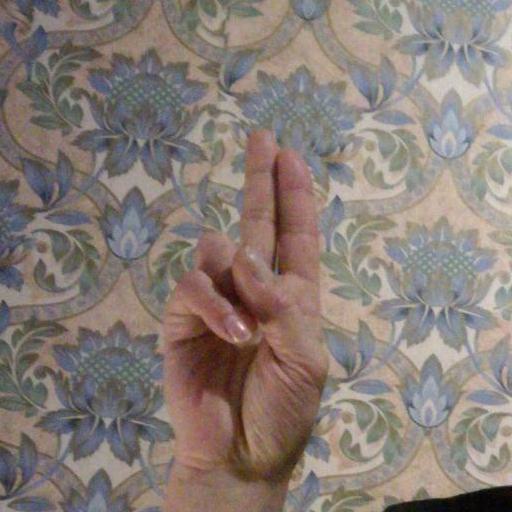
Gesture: two_up